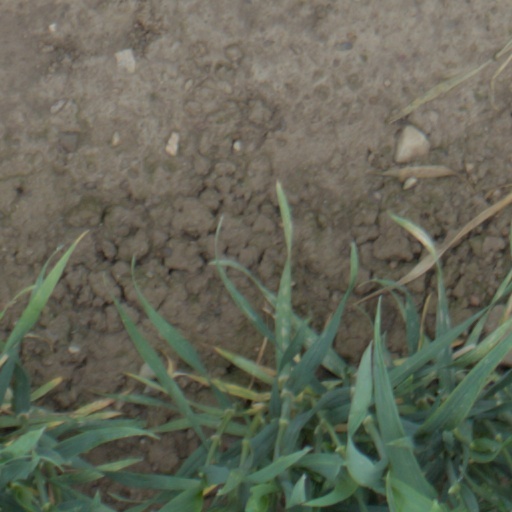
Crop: wheat